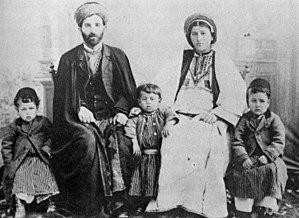
Le mot Arabes désigne à l'origine les habitants de la péninsule arabique, dont une partie parlait l'arabe, une autre s'exprimait dans des langues différentes. Aujourd'hui, le terme est utilisé pour désigner des populations liées par la pratique de la langue arabe et/ou la culture arabe, réparties sur une vaste zone qui s’étend d’Oman à la Mauritanie ; cela comprend la majorité des habitants de la péninsule arabique, du Machrek et du Maghreb qui parlent des variantes de l'arabe, une langue sémitique. Ces pays appartiennent pour la plupart à la Ligue arabe.